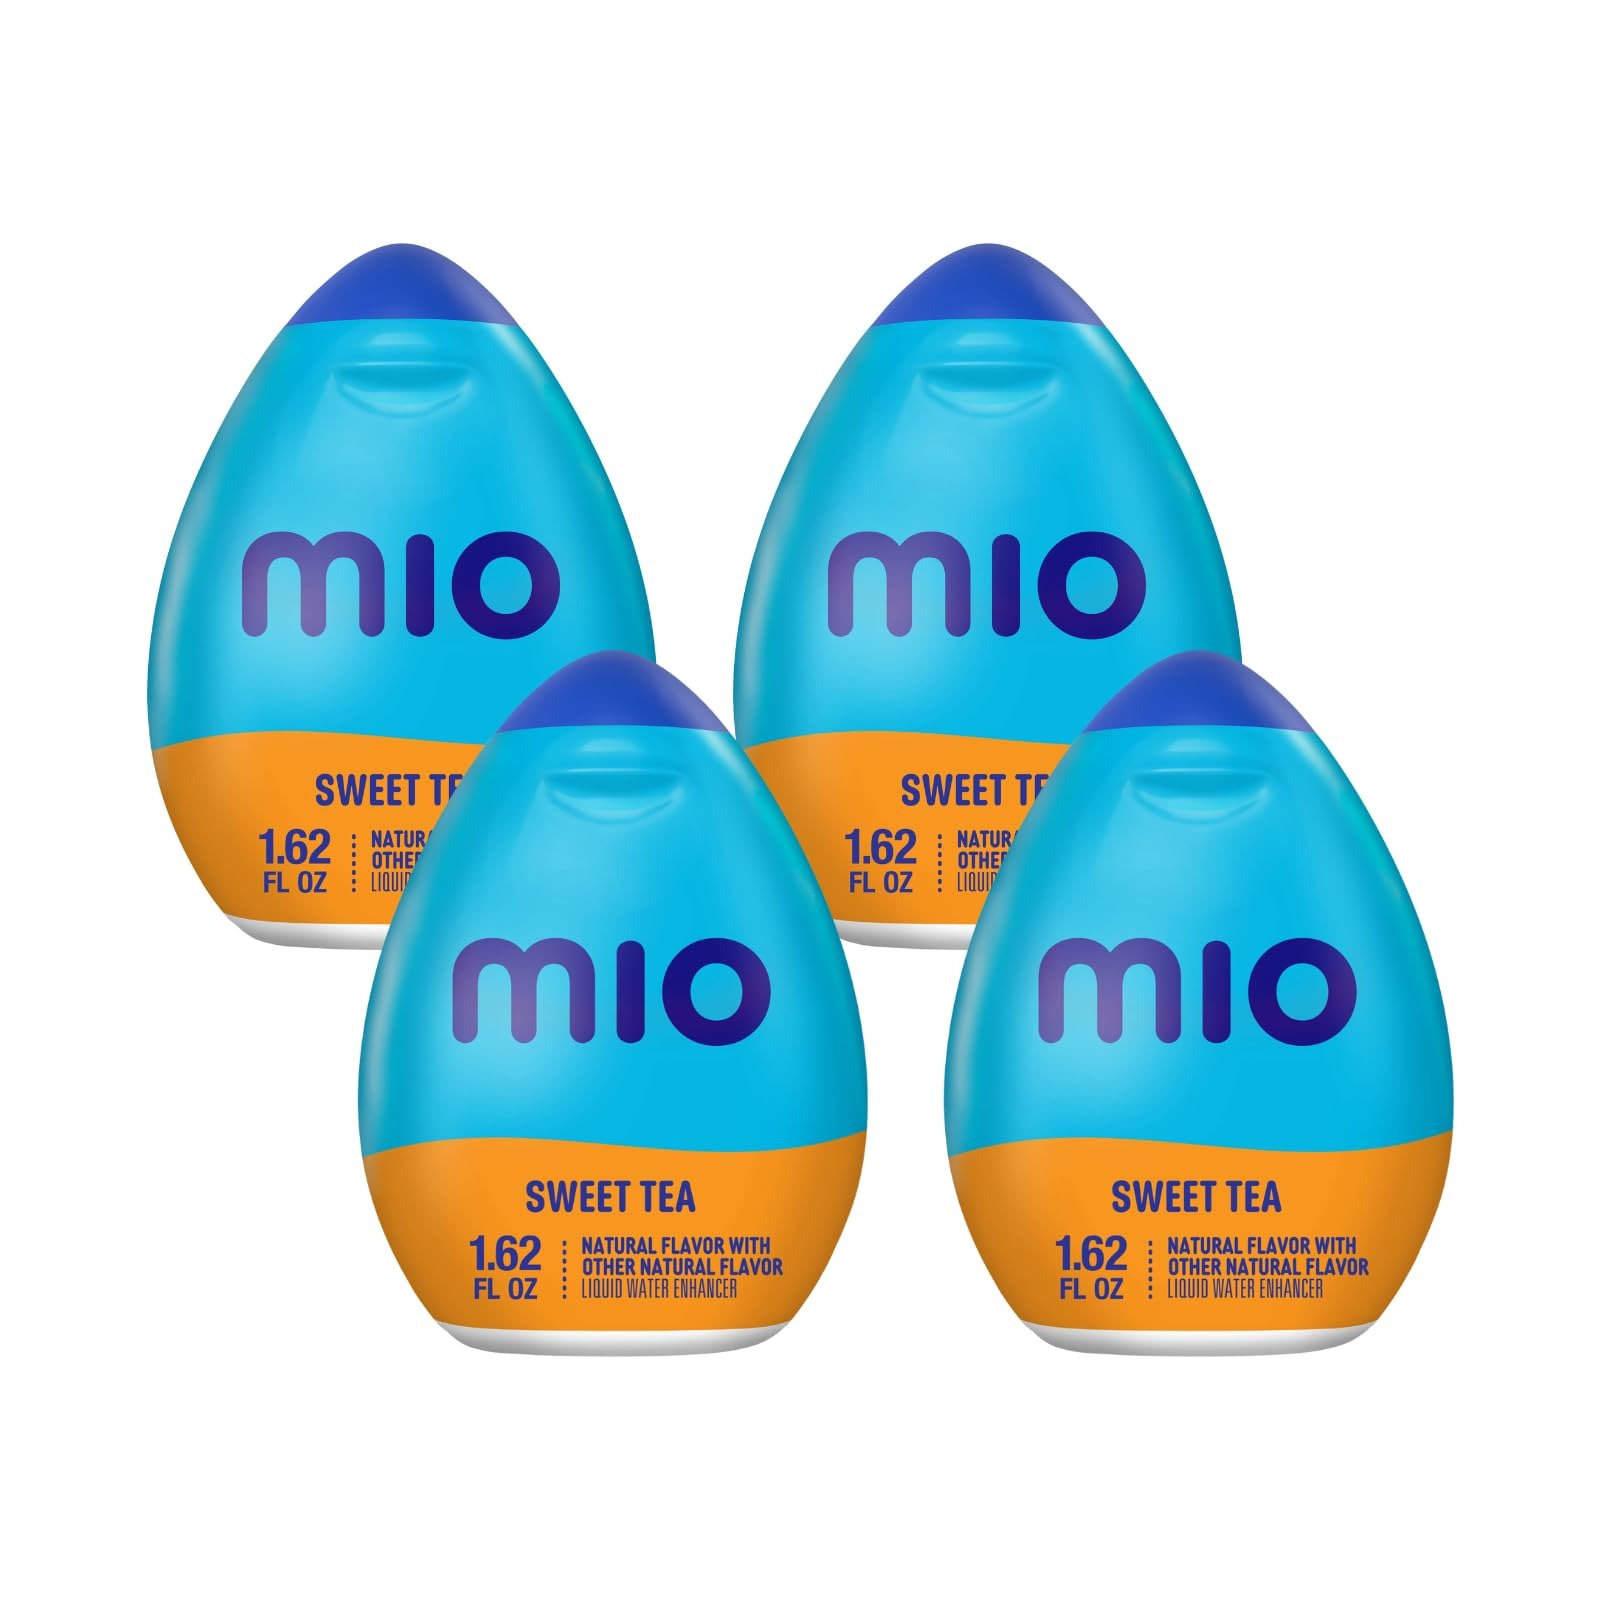
Item Name: MIO Sweet Tea, 1.62-Ounce (Pack of 4)
Bullet Point 1: MiO Naturally Flavored Sweet Tea Liquid Water Enhancer delivers refreshing flavor in every squeeze
Bullet Point 2: Convenient bottle neatly fits in your purse, bag or glove box for easy on-the-go mixing
Bullet Point 3: Refreshing sweet tea flavor transforms boring water
Bullet Point 4: Contains zero calories per 1/24 bottle
Bullet Point 5: Made with natural flavors
Product Description: MiO Naturally Flavored Sweet Tea Liquid Water Enhancer transforms plain water into a refreshing, flavorful iced tea to invigorate your day. A single squeeze of the bottle delivers a burst of satisfying herbal flavor. MiO sweet tea water flavoring with no sugar provides a burst of flavor with zero calories. The portable 1.62 fluid-ounce bottle neatly fits in your purse, bag or glove box for easy on-the-go mixing. With just one squeeze, MiO sweet tea drink enhancer provides enough bold flavor for 8 fluid ounces! Whether you're studying, working, or heading to work out, add MiO Sweet Tea to your water for a delicious instant sweet tea that keeps you sipping.
Value: 6.48
Unit: Fl Oz

Price: 3.19